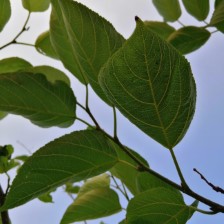
Variety: TaiwanMeacho